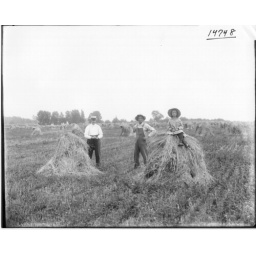
Men and girl in Frank Kapp wheat field 1915